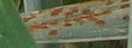
Label: Wheat___Brown_Rust